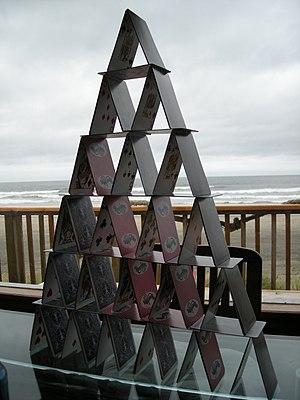
Un château de cartes est un échafaudage de cartes à jouer, pouvant s'élever sur plusieurs étages et évoquer les toits multiples de l'architecture traditionnelle chinoise. Cette activité est vue comme un passe-temps, mais donne lieu à des compétitions et des records.